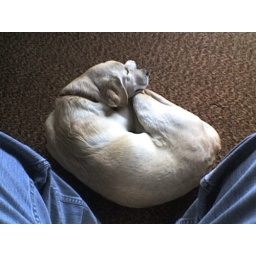
bear loves it in the house